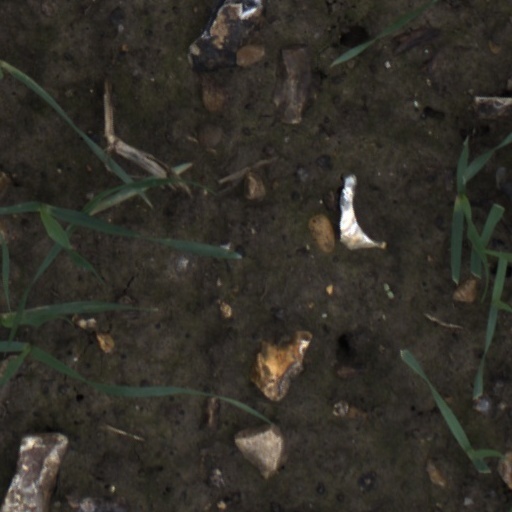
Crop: wheat